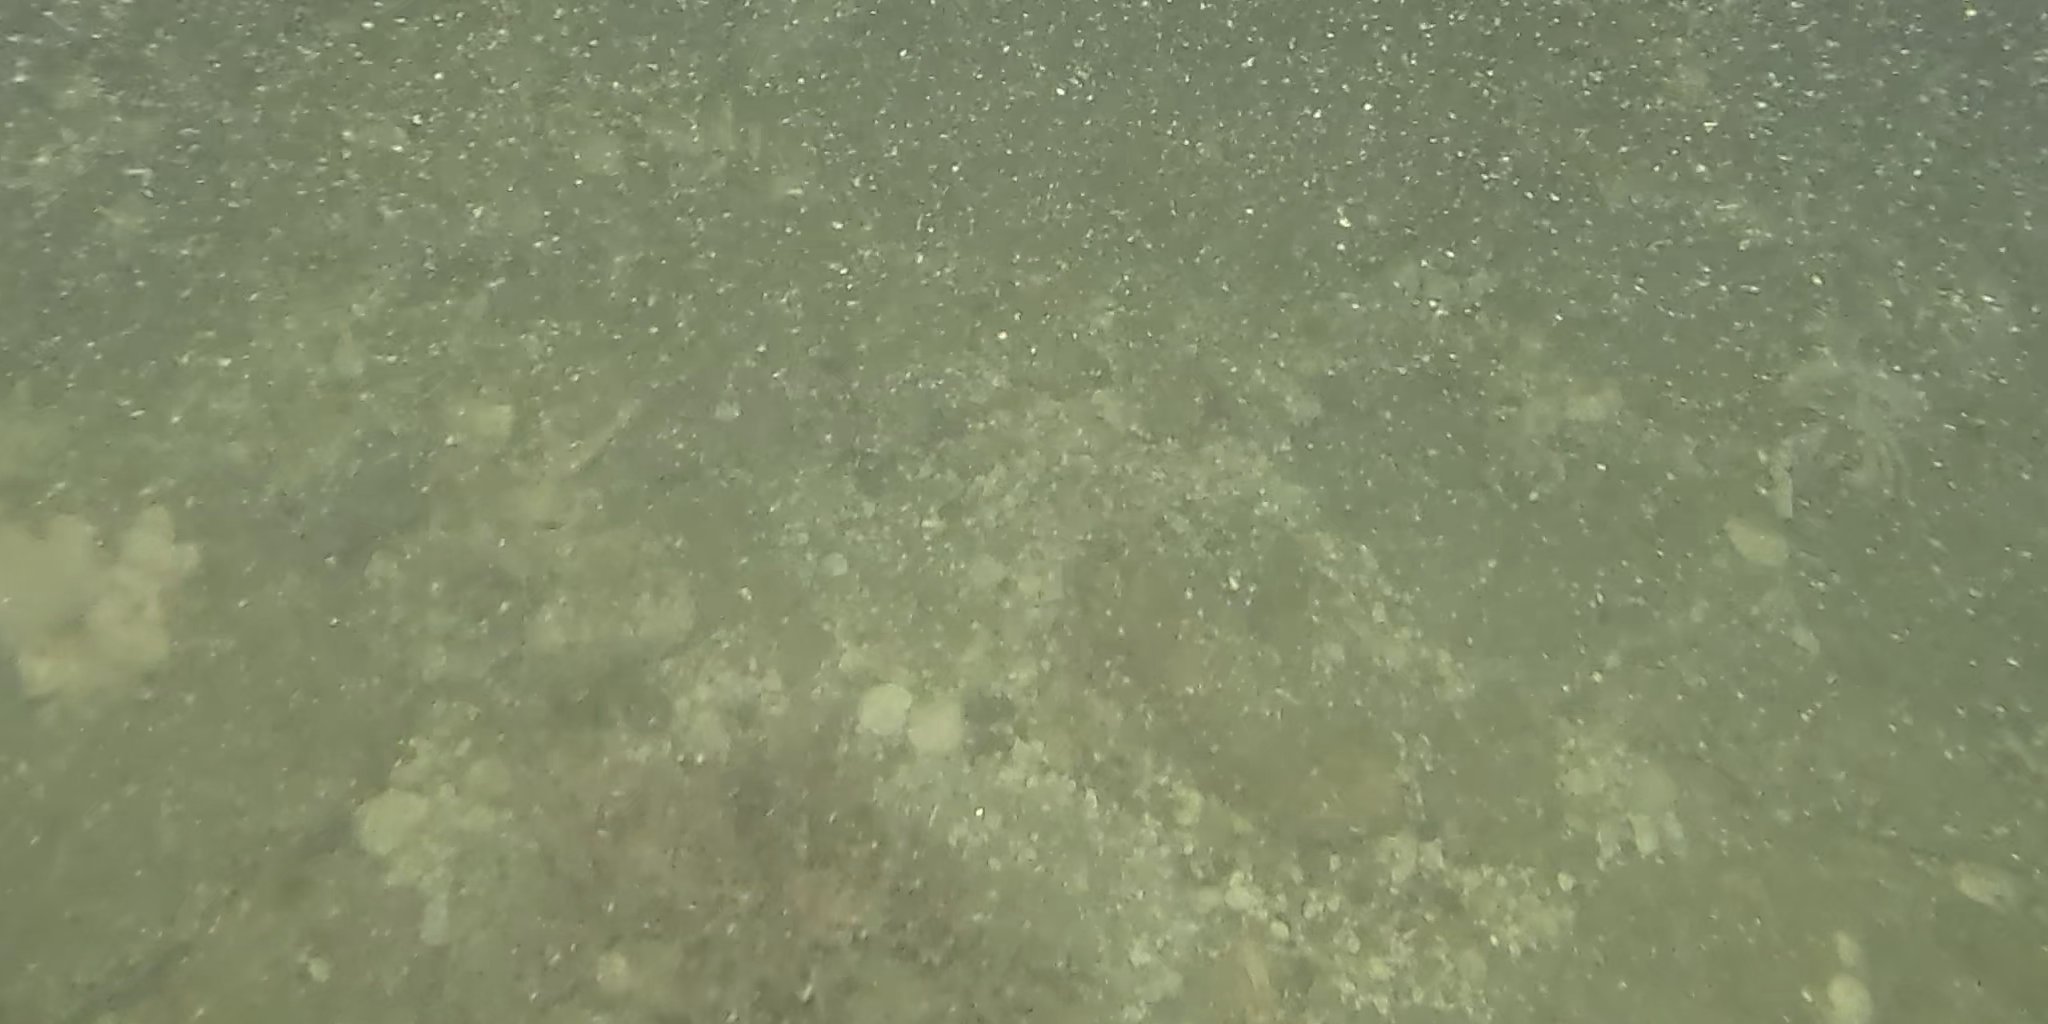
Seabed habitat: stone